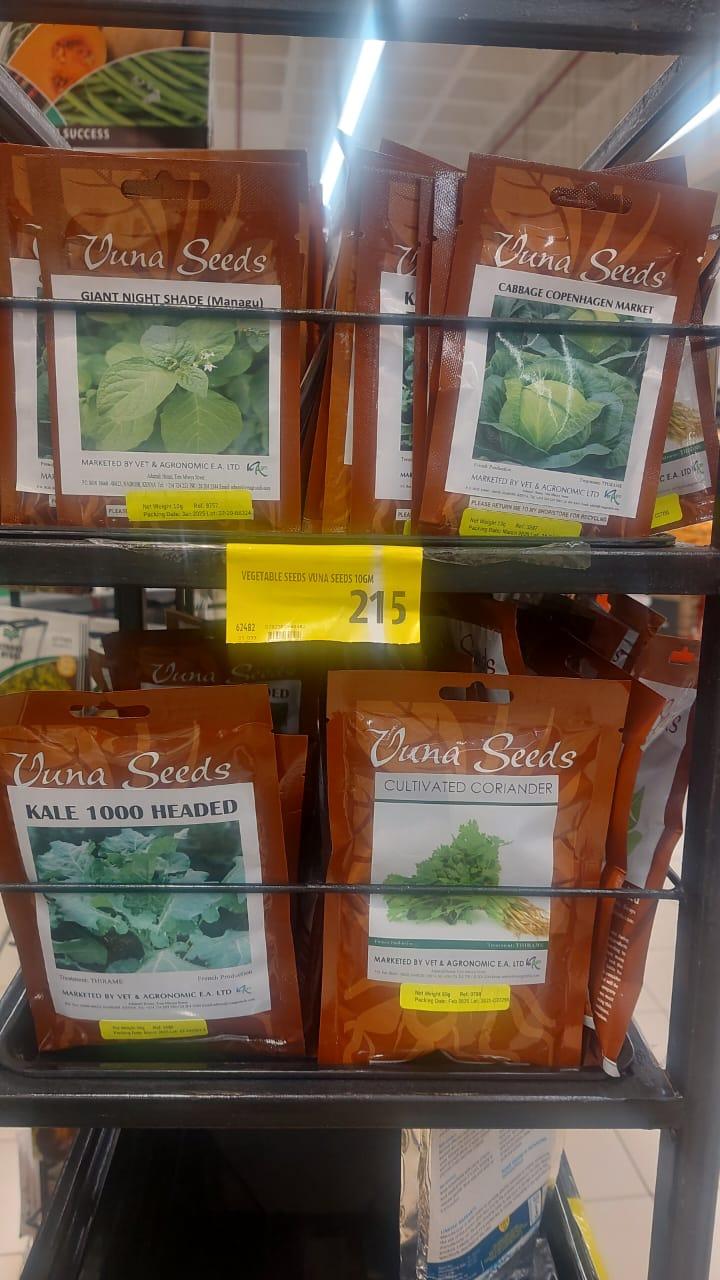
Mto wa maji ambayo maji yake yanatembea kwa utaratibutaratibu. Vilevile kingo zake zimezungukwa na mimea ya asili, ikiwemo majani pamoja na miti midogomidogo.